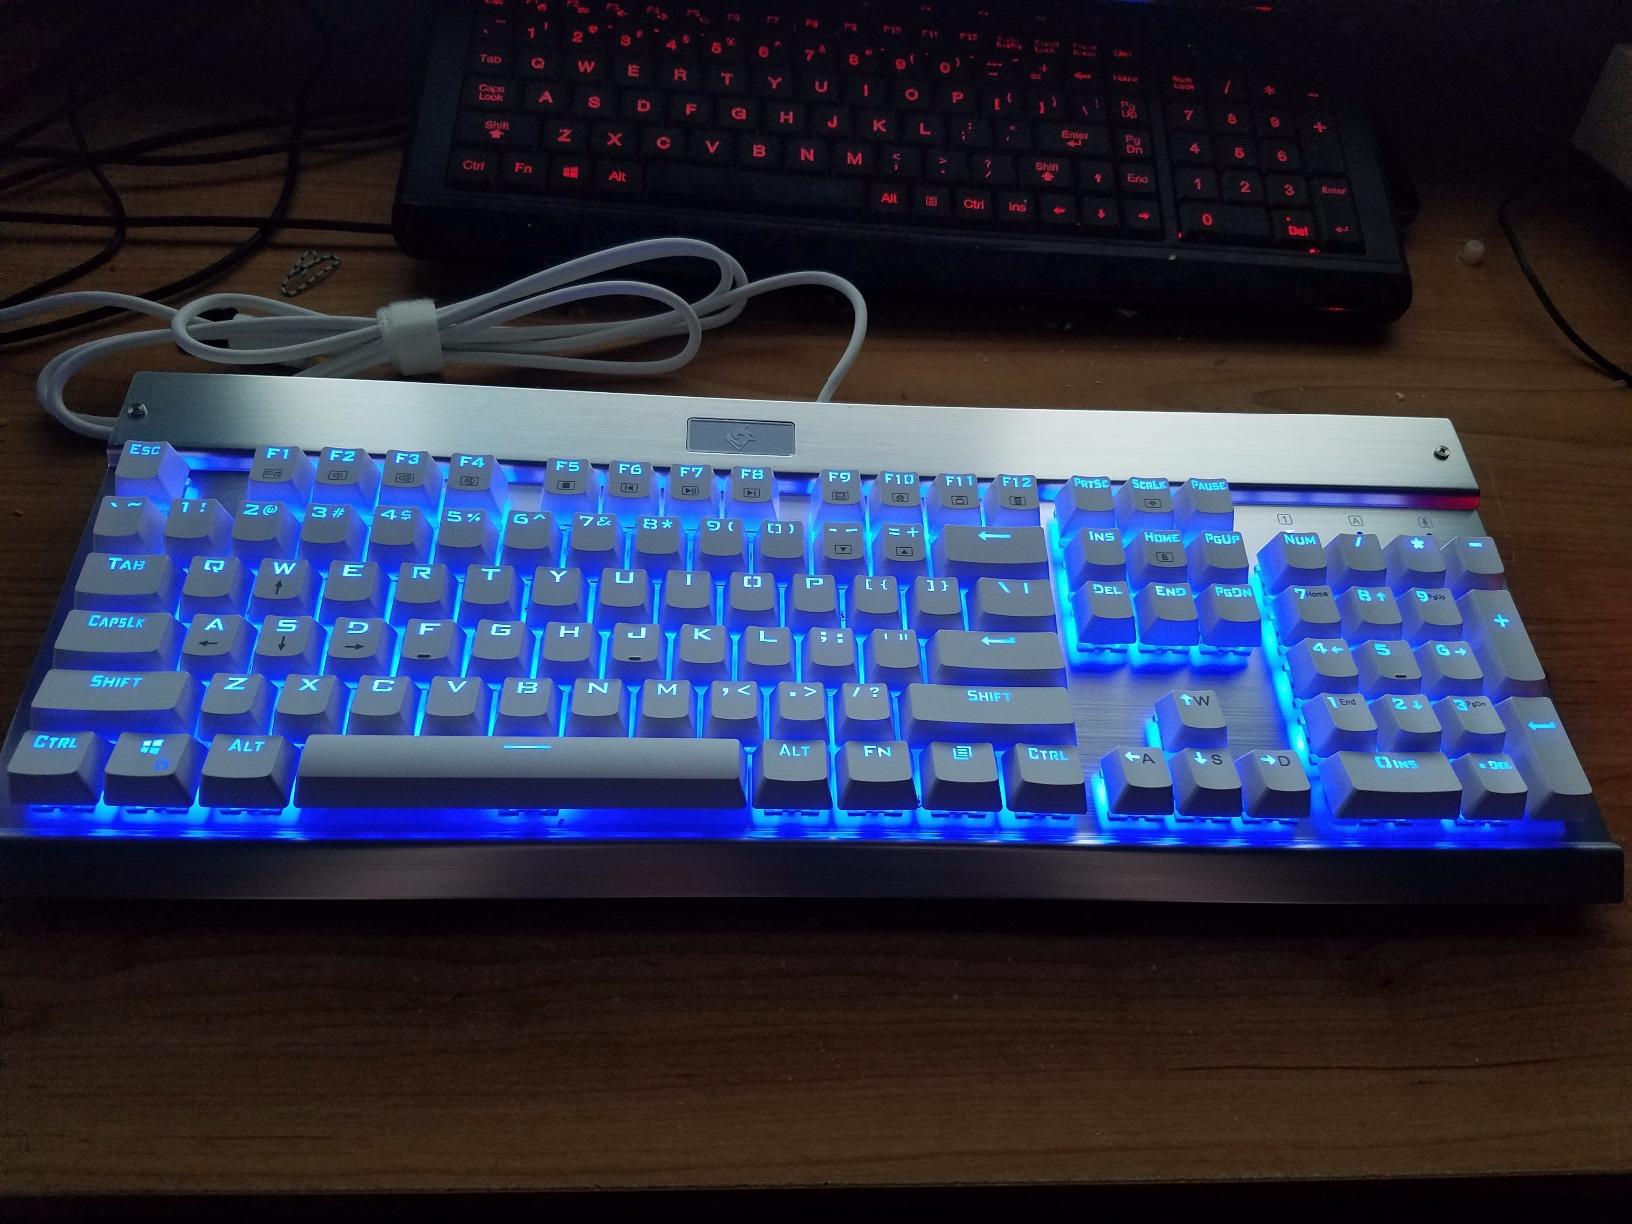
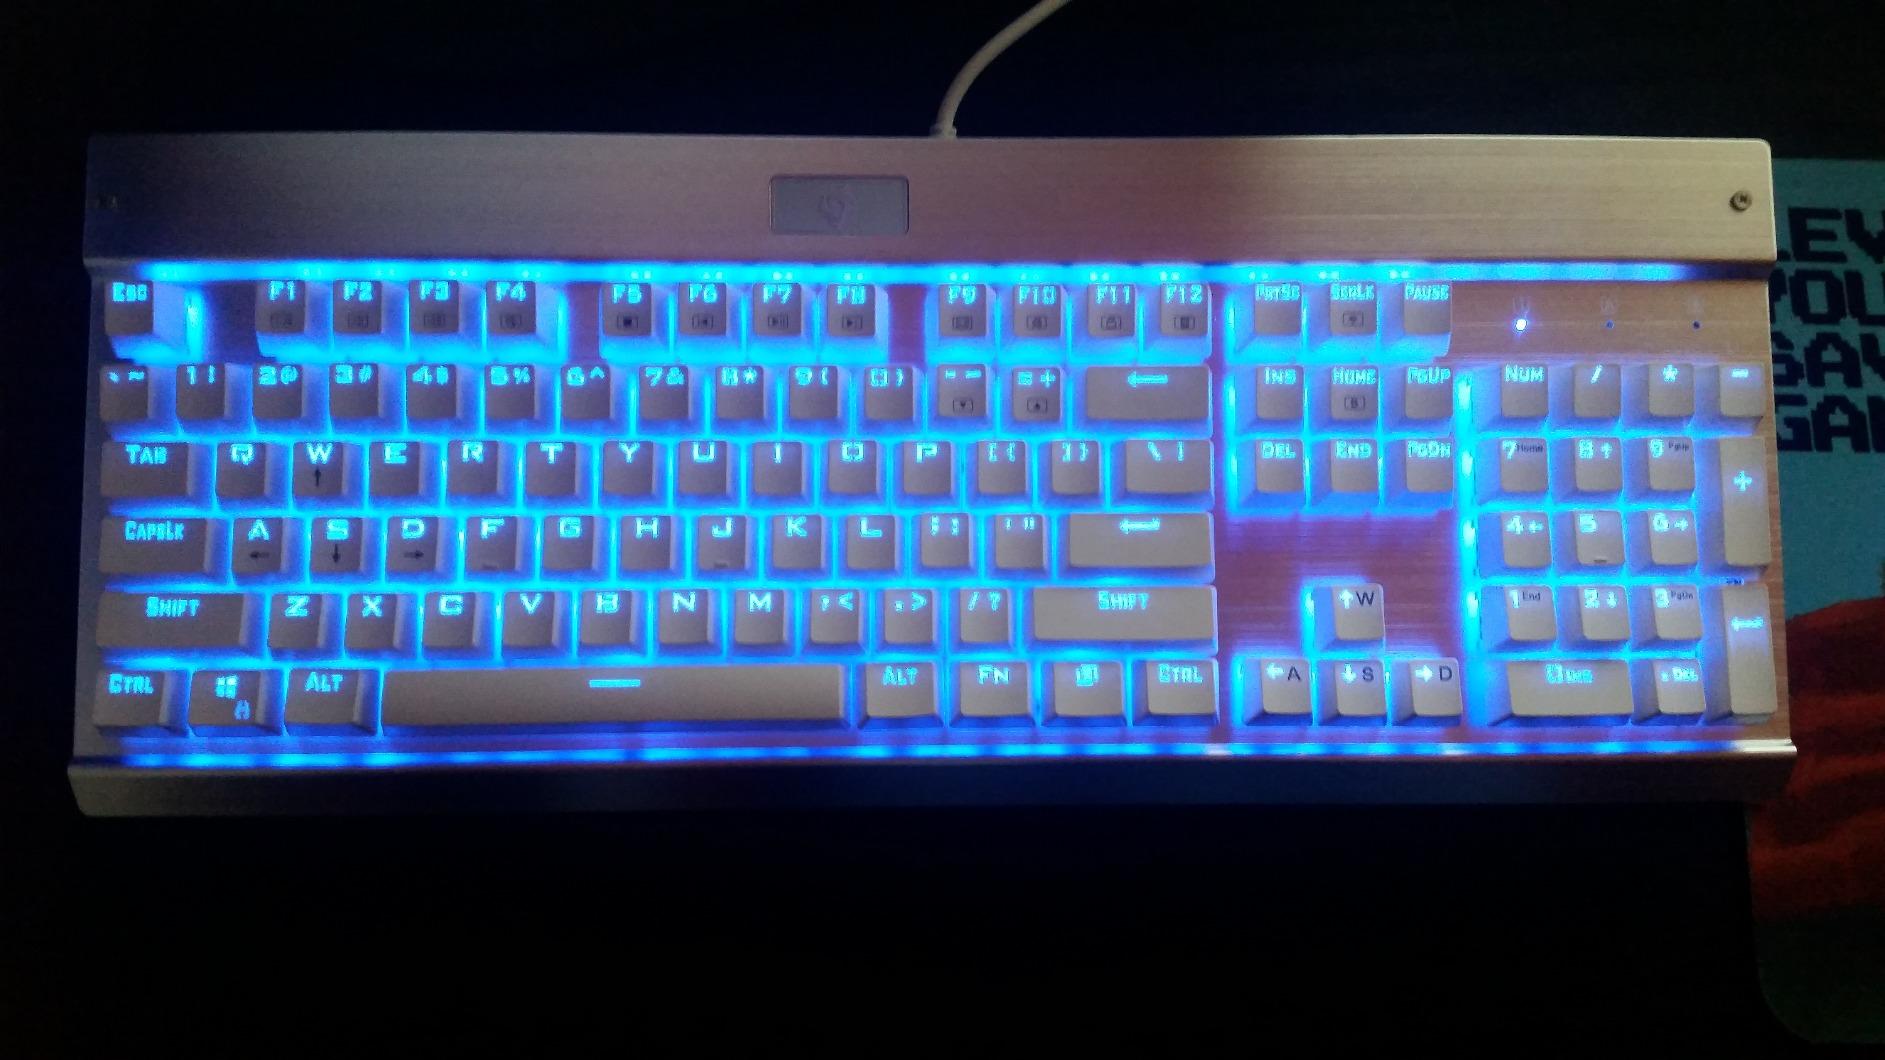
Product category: keyboard
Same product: yes